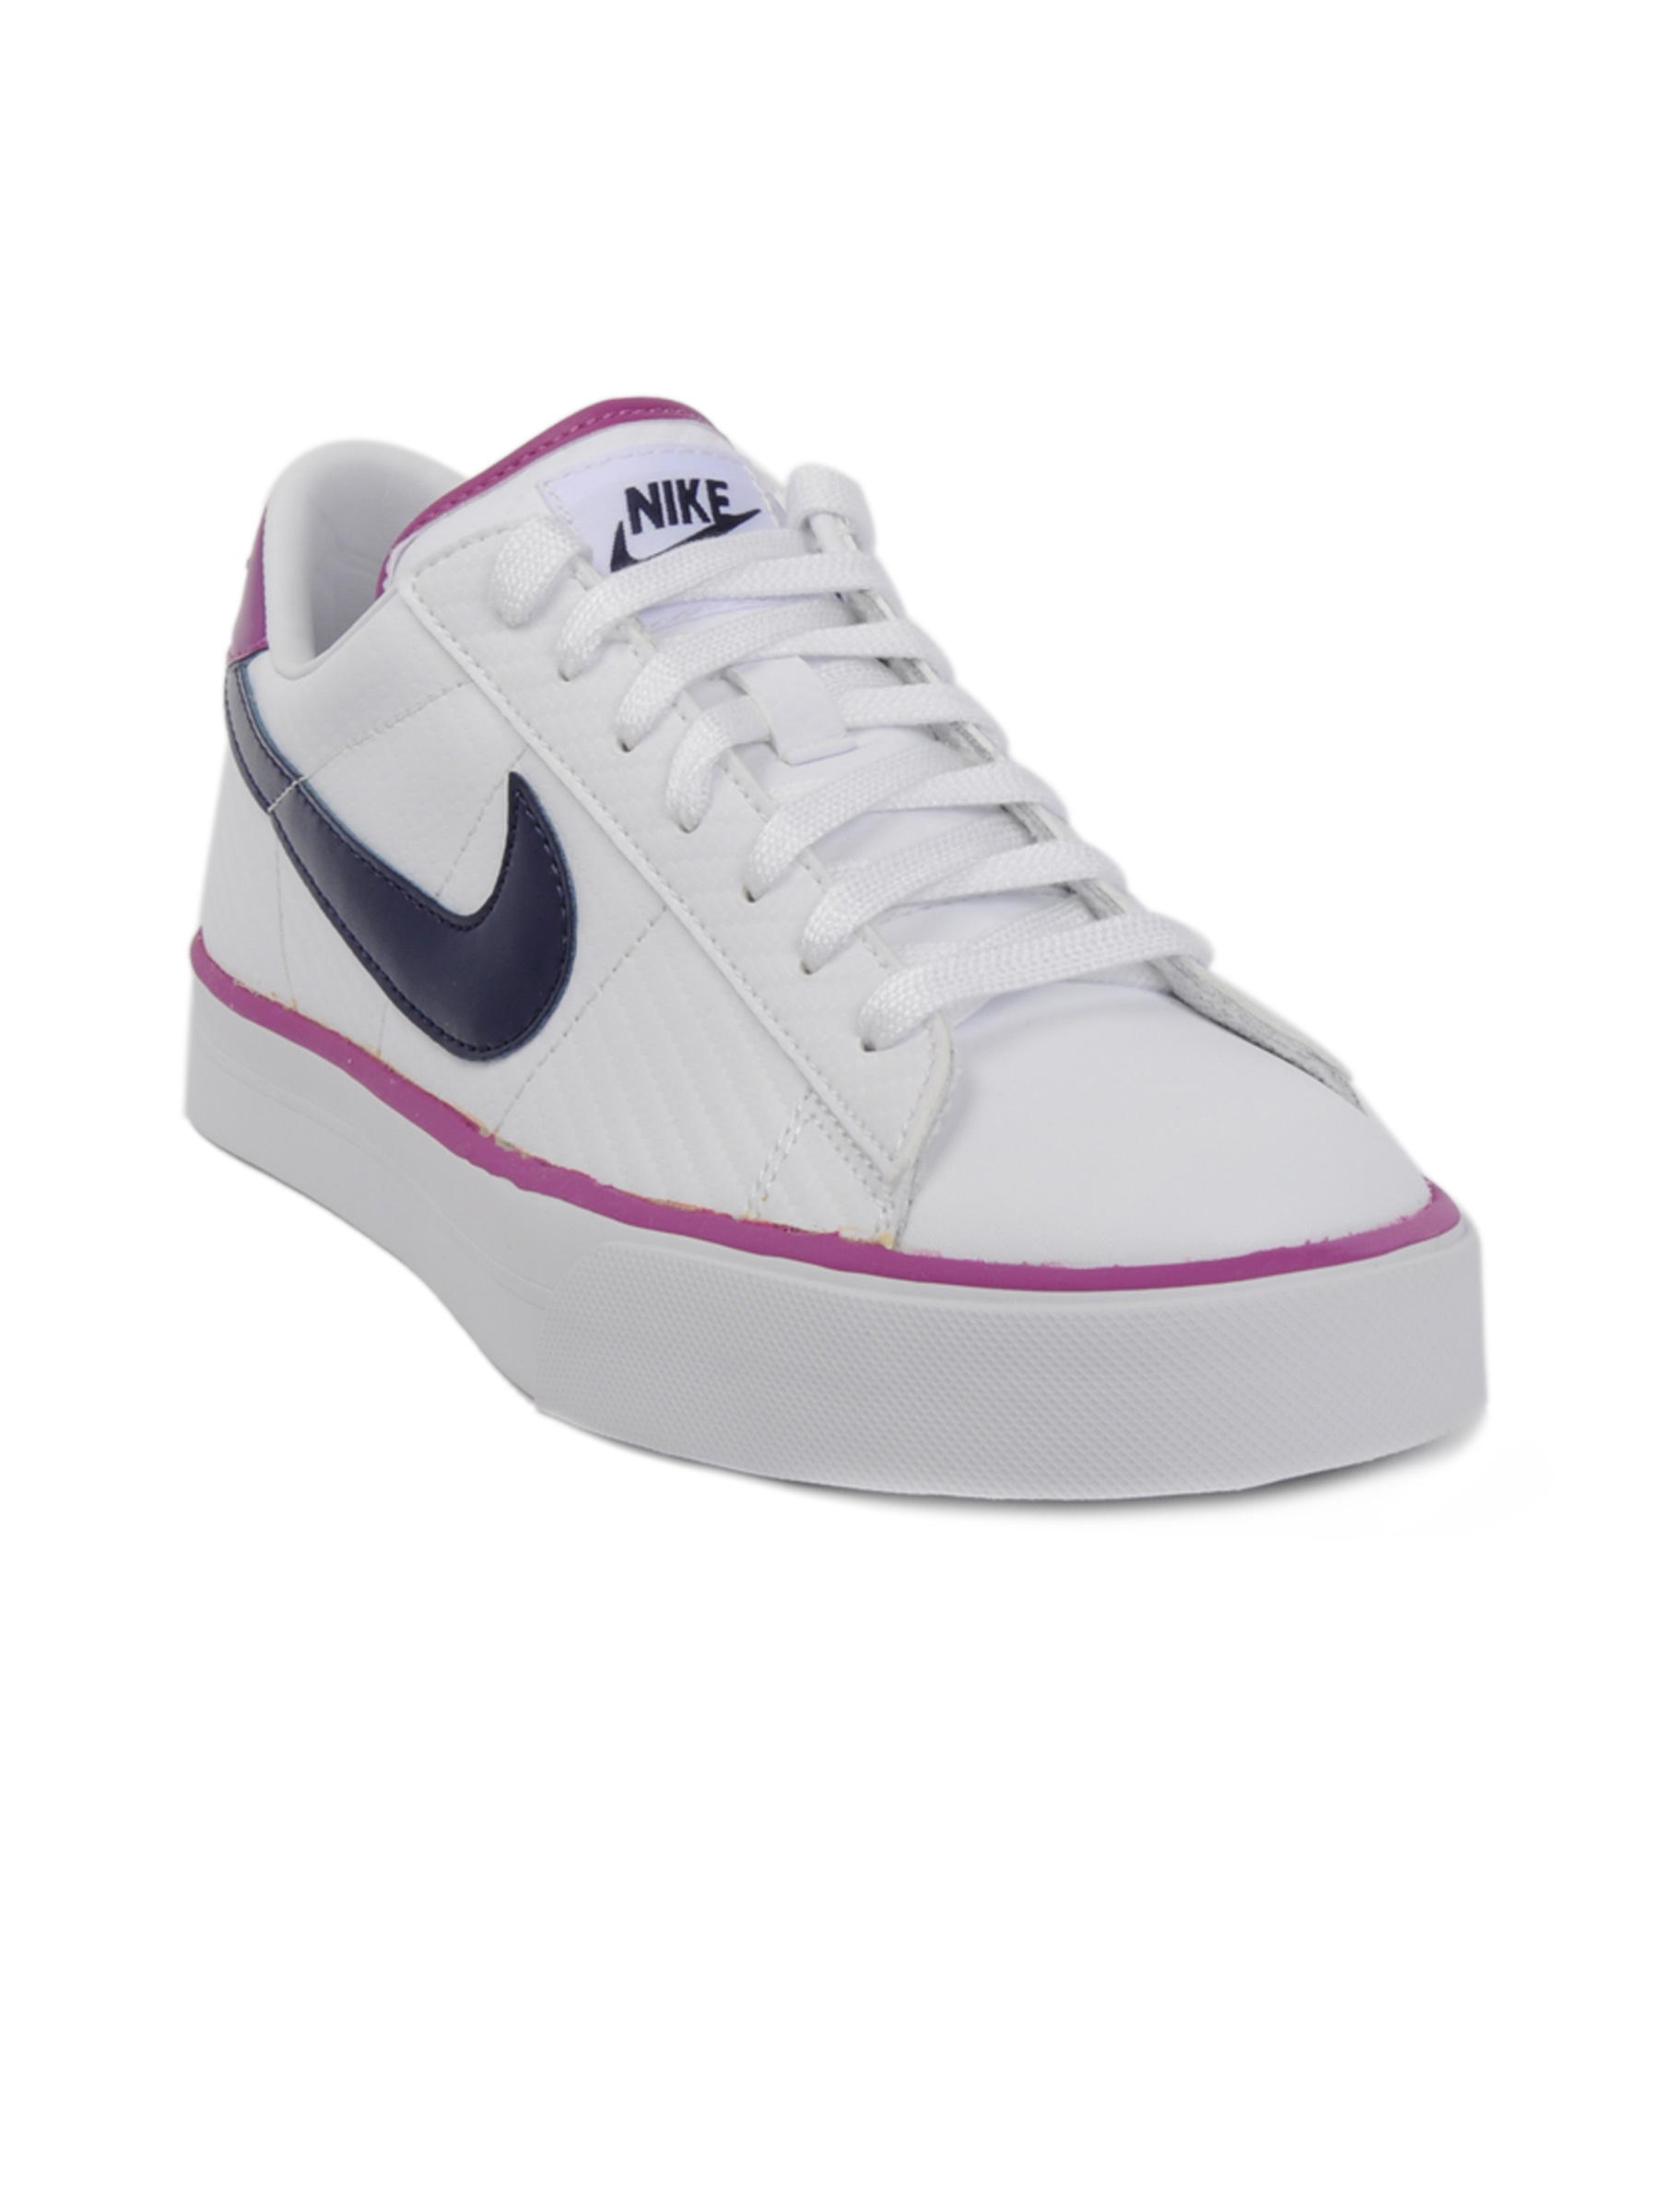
Nike Women Wmns Sweet Cl White Casual Shoes
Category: Footwear / Shoes / Casual Shoes
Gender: Women
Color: White
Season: Fall 2011
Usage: Casual